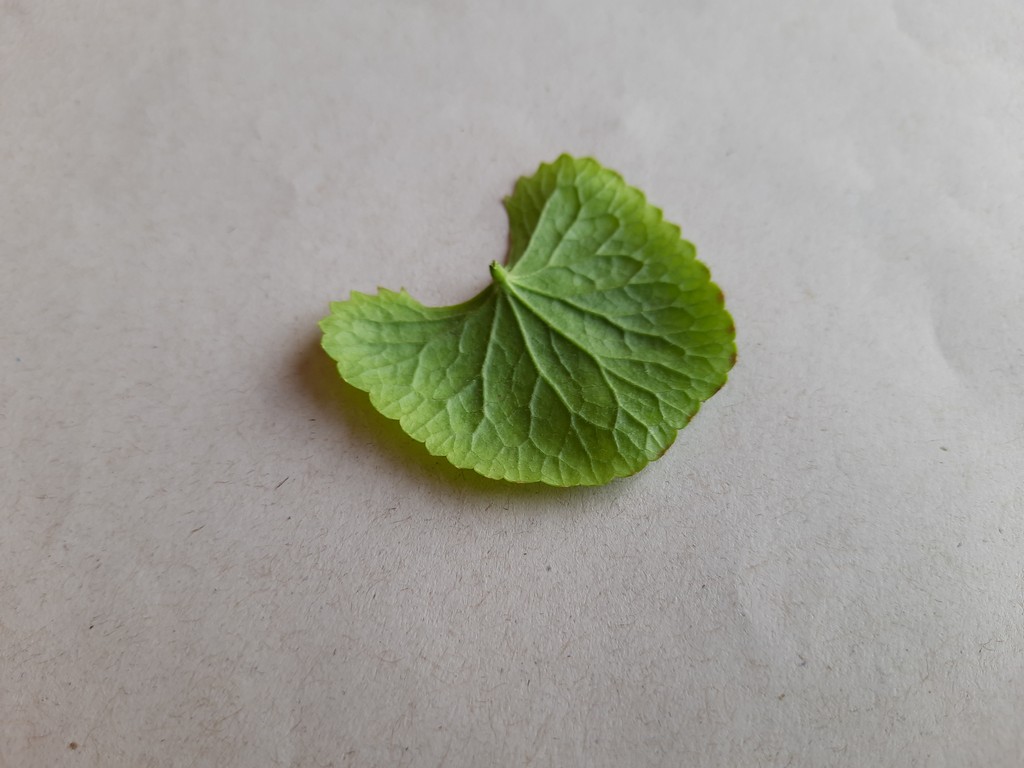
Label: Healthy